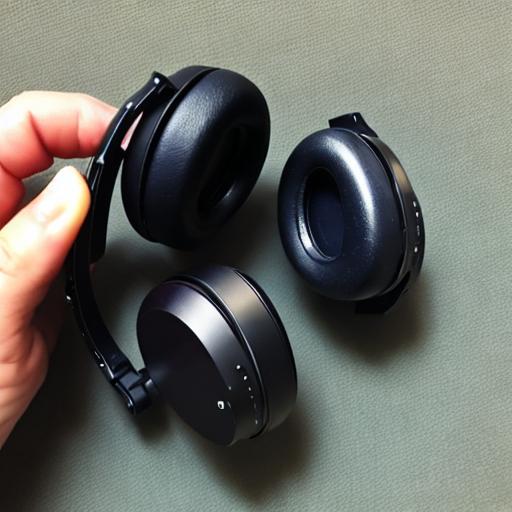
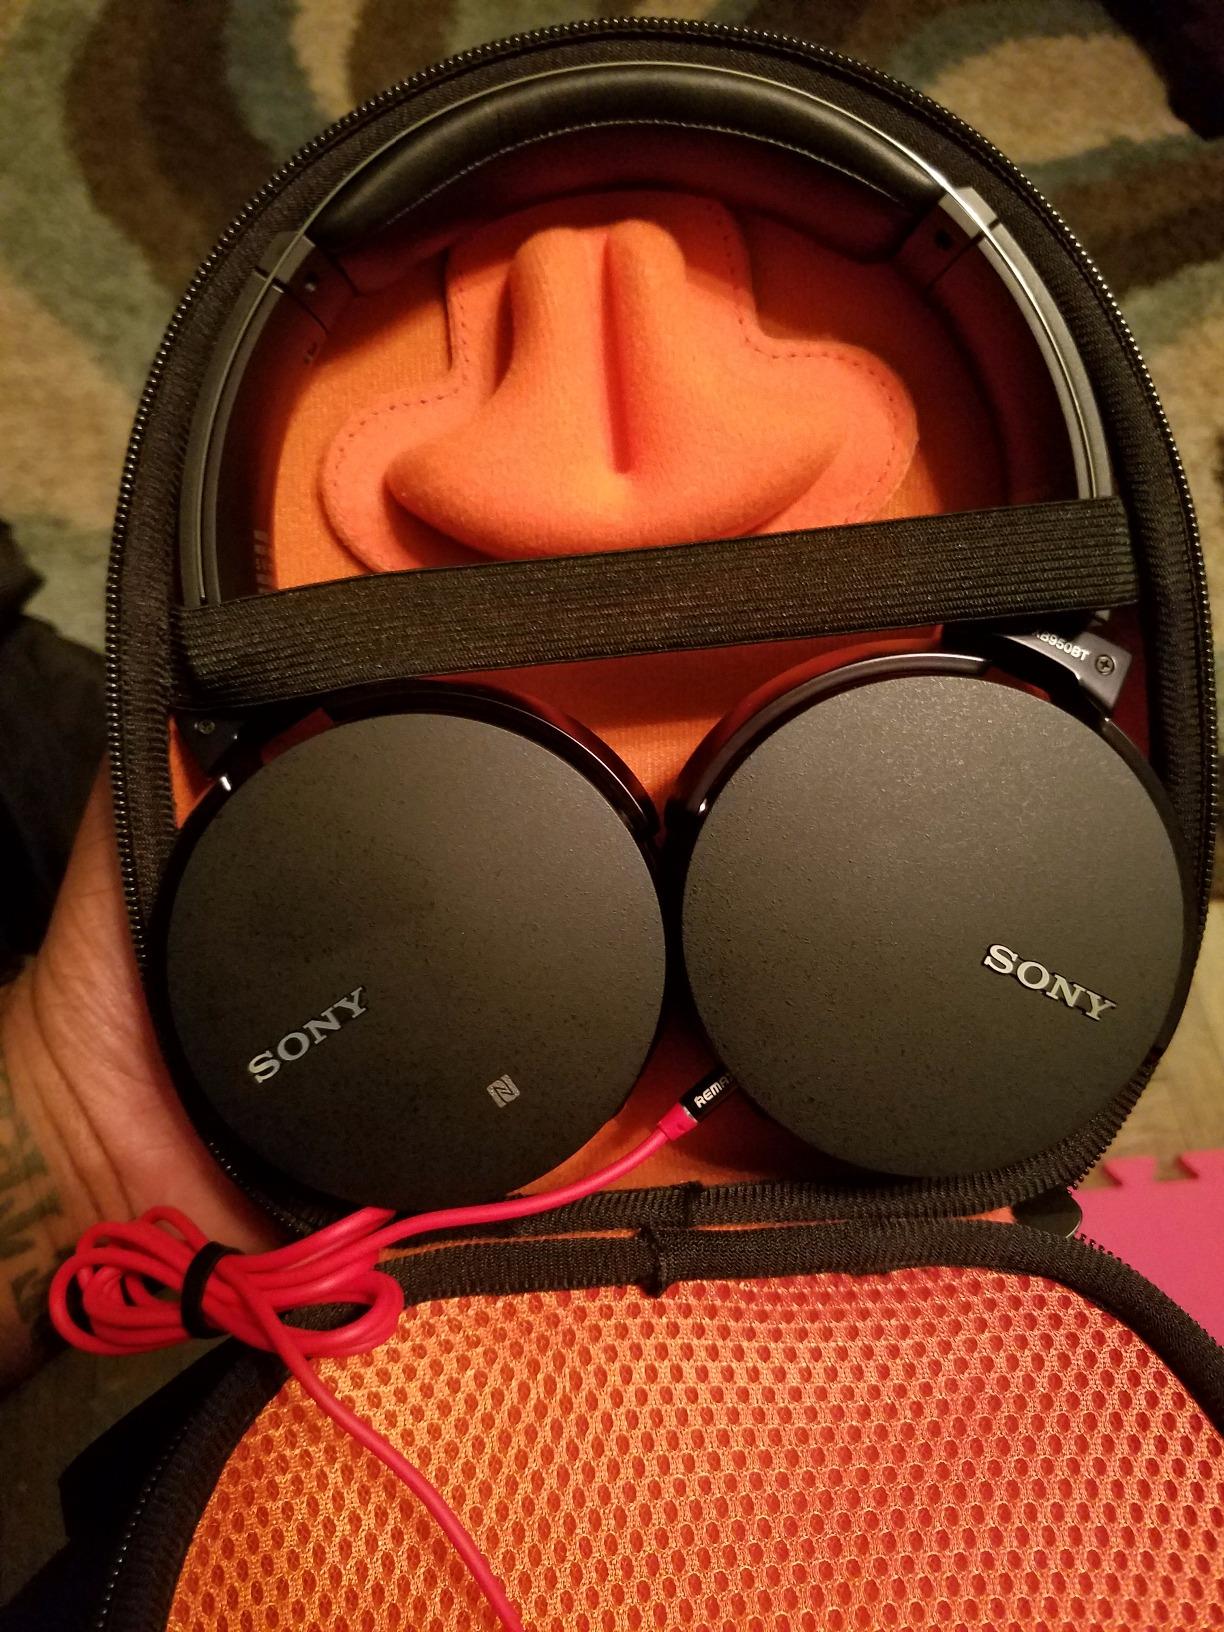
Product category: headphones
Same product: no